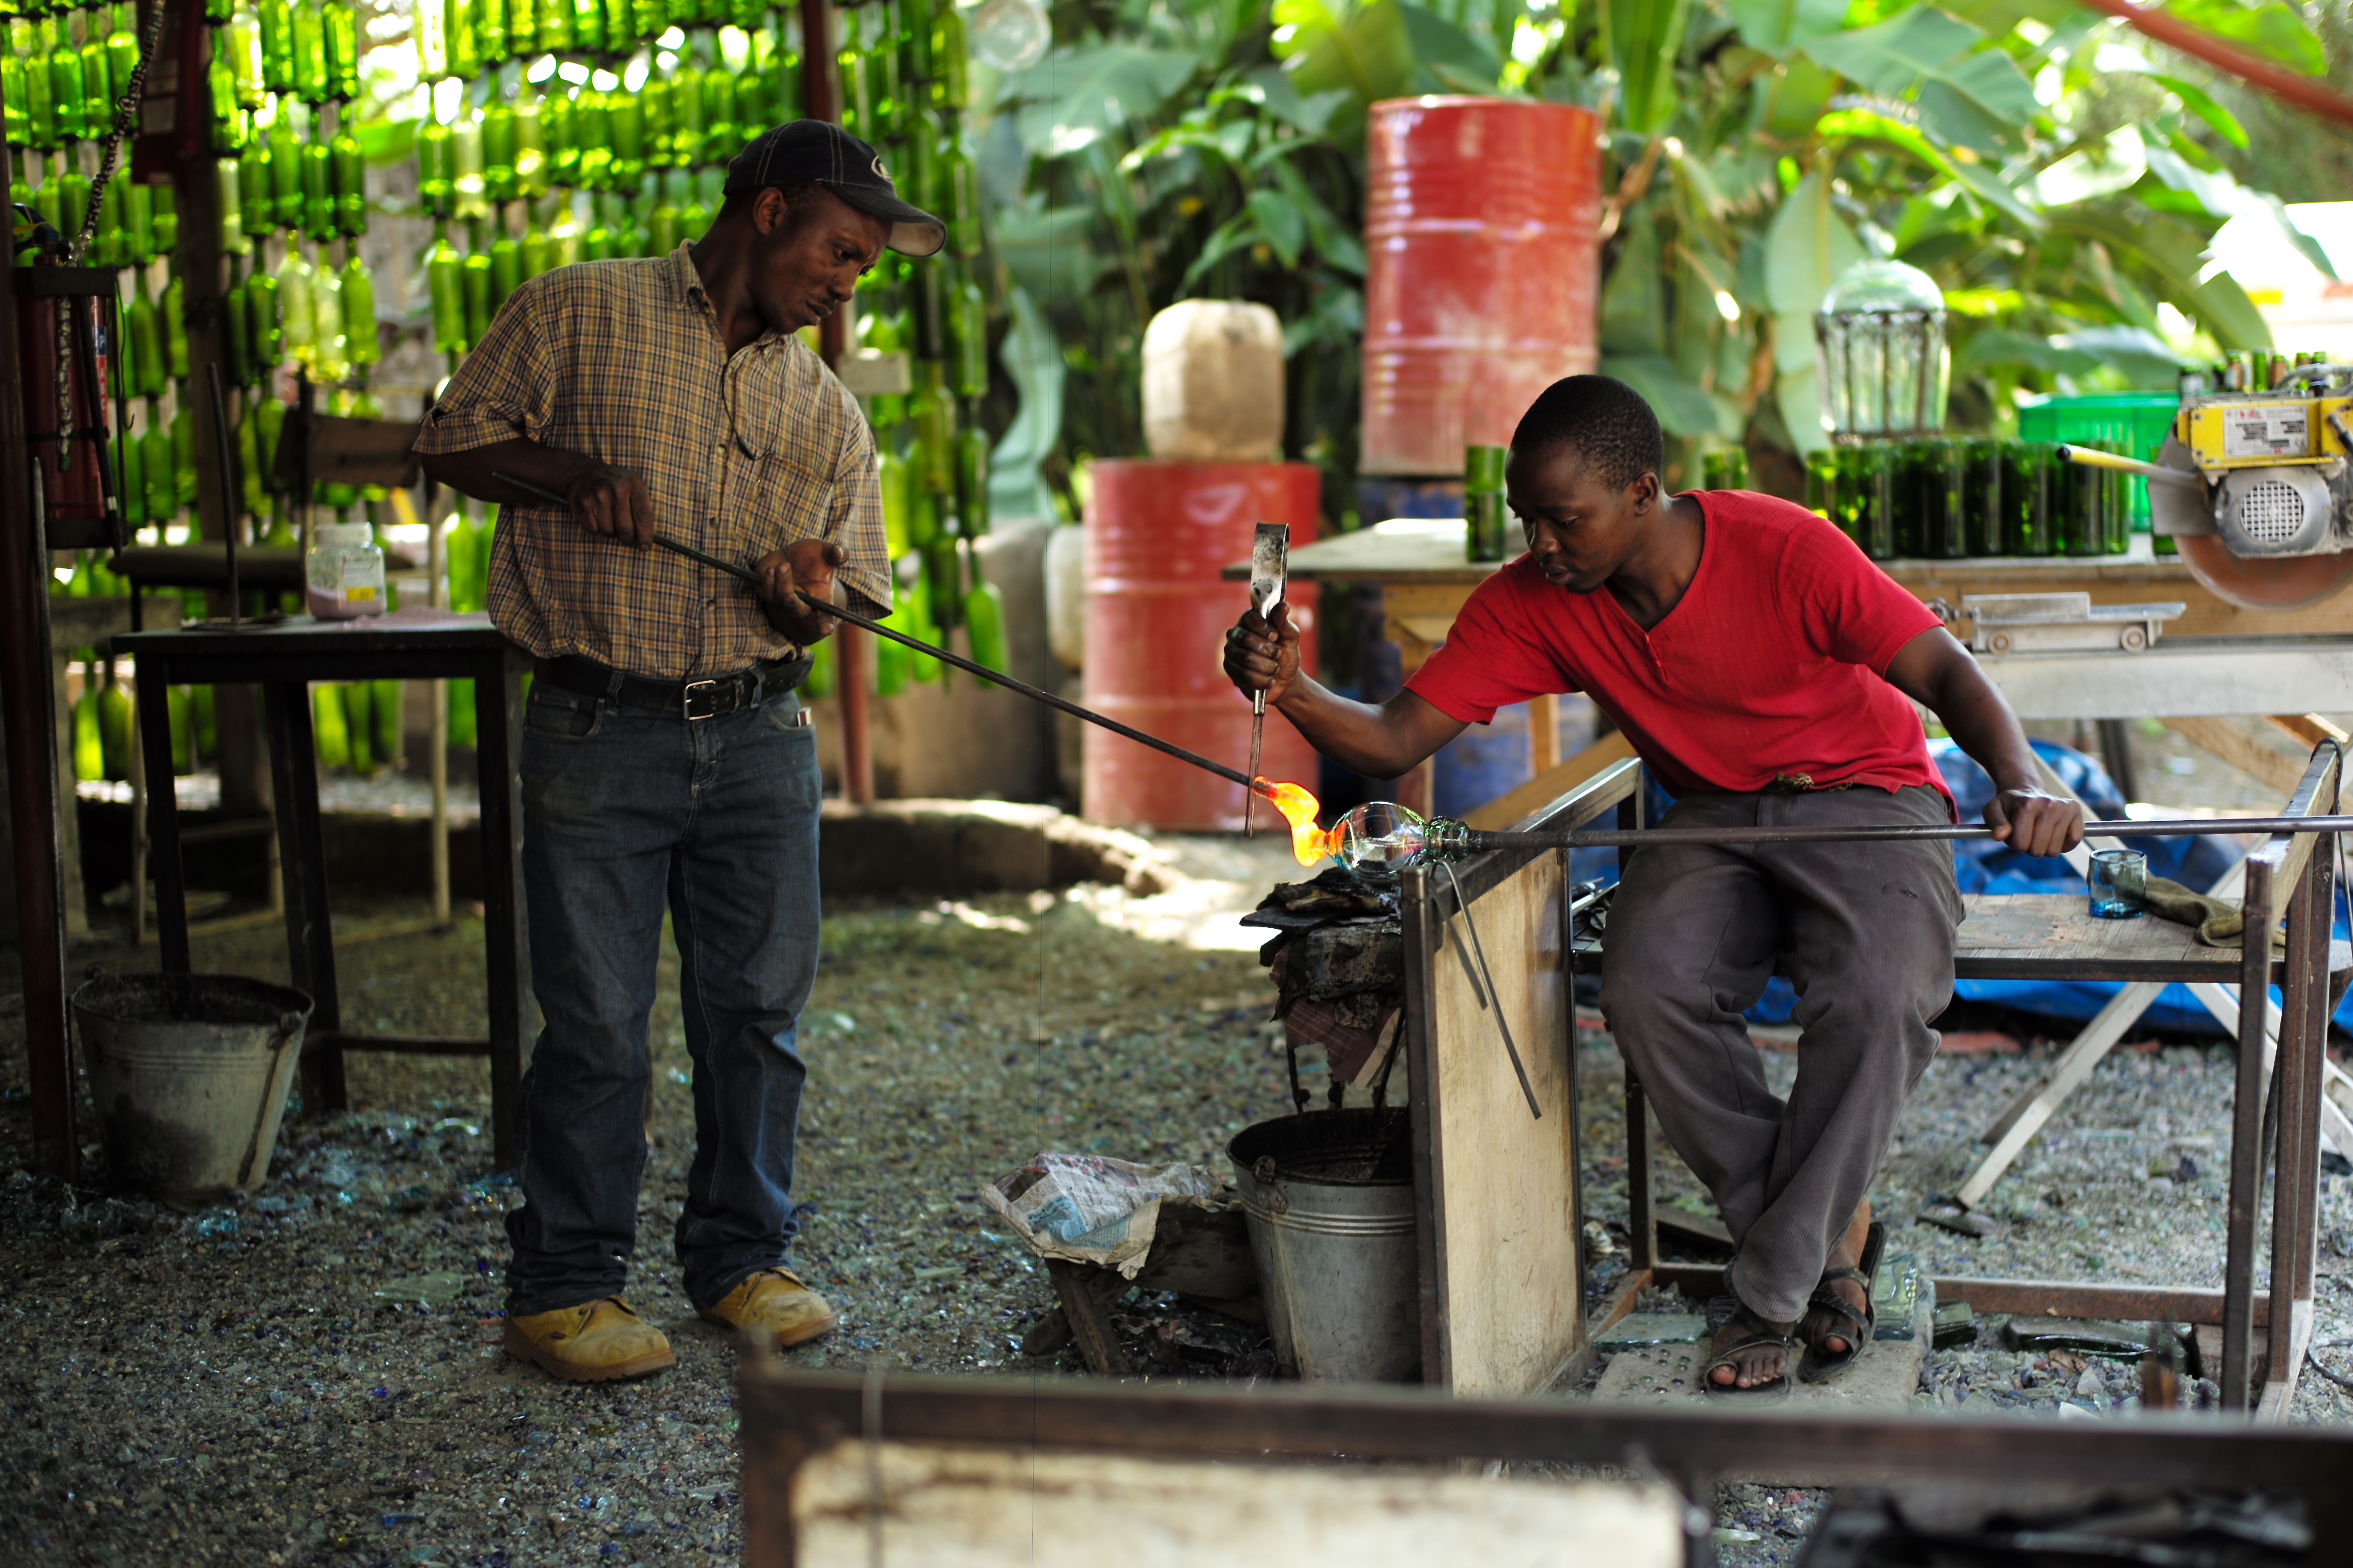
working, glass, workshop, travel, portrait, vendor, africa, artist, wineglass, m, f14, blowing, 50, tanzania, trade, handmade, leica, fair, maker, 240, summilux, typ, arusha, handicap, glassmaking, shanga, artisan